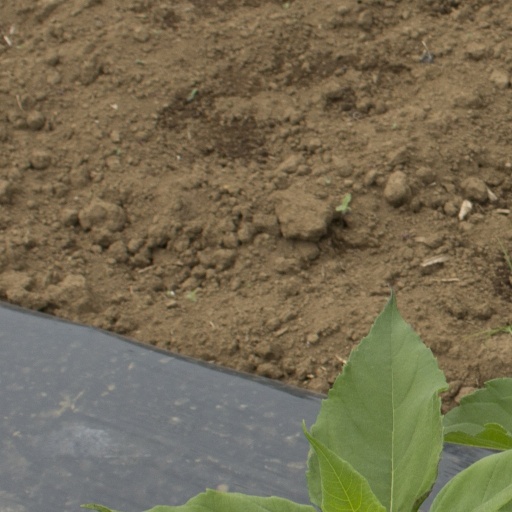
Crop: Jerusalem artichoke